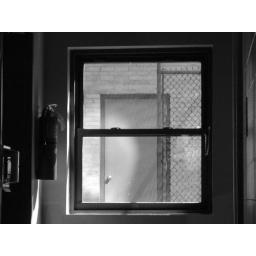
window in SVA photo building